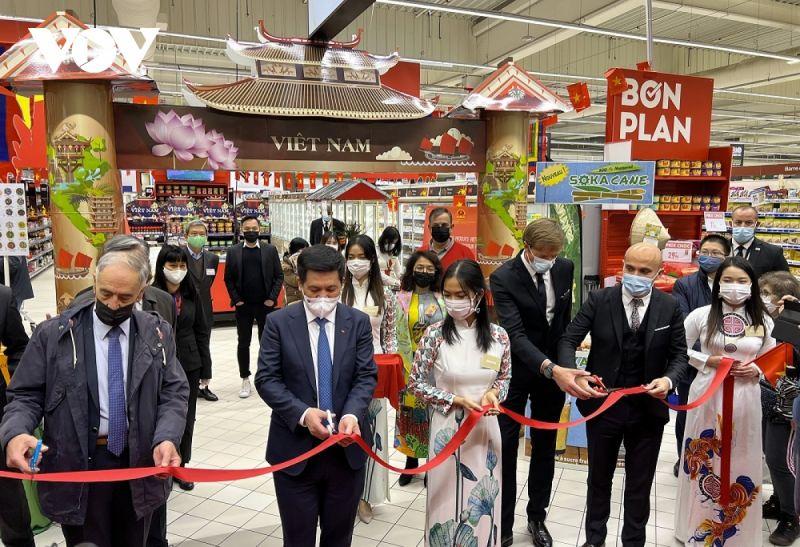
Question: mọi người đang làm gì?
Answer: đang cắt băng khánh thành khu siêu thị